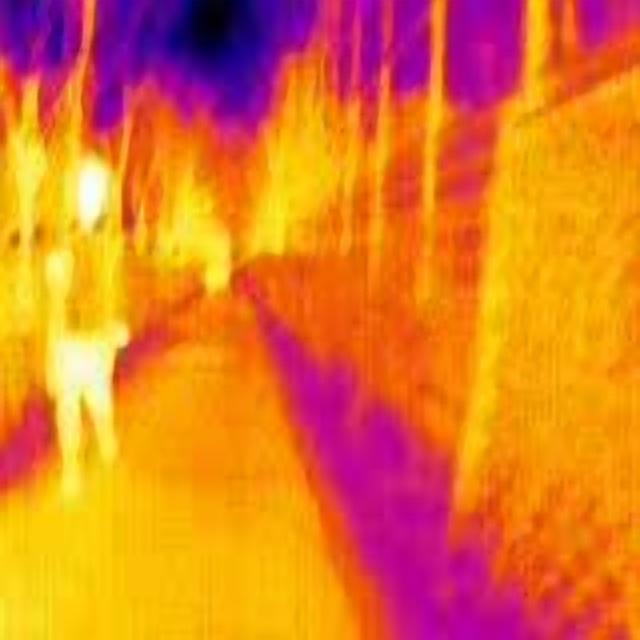
Detected objects:
label: person